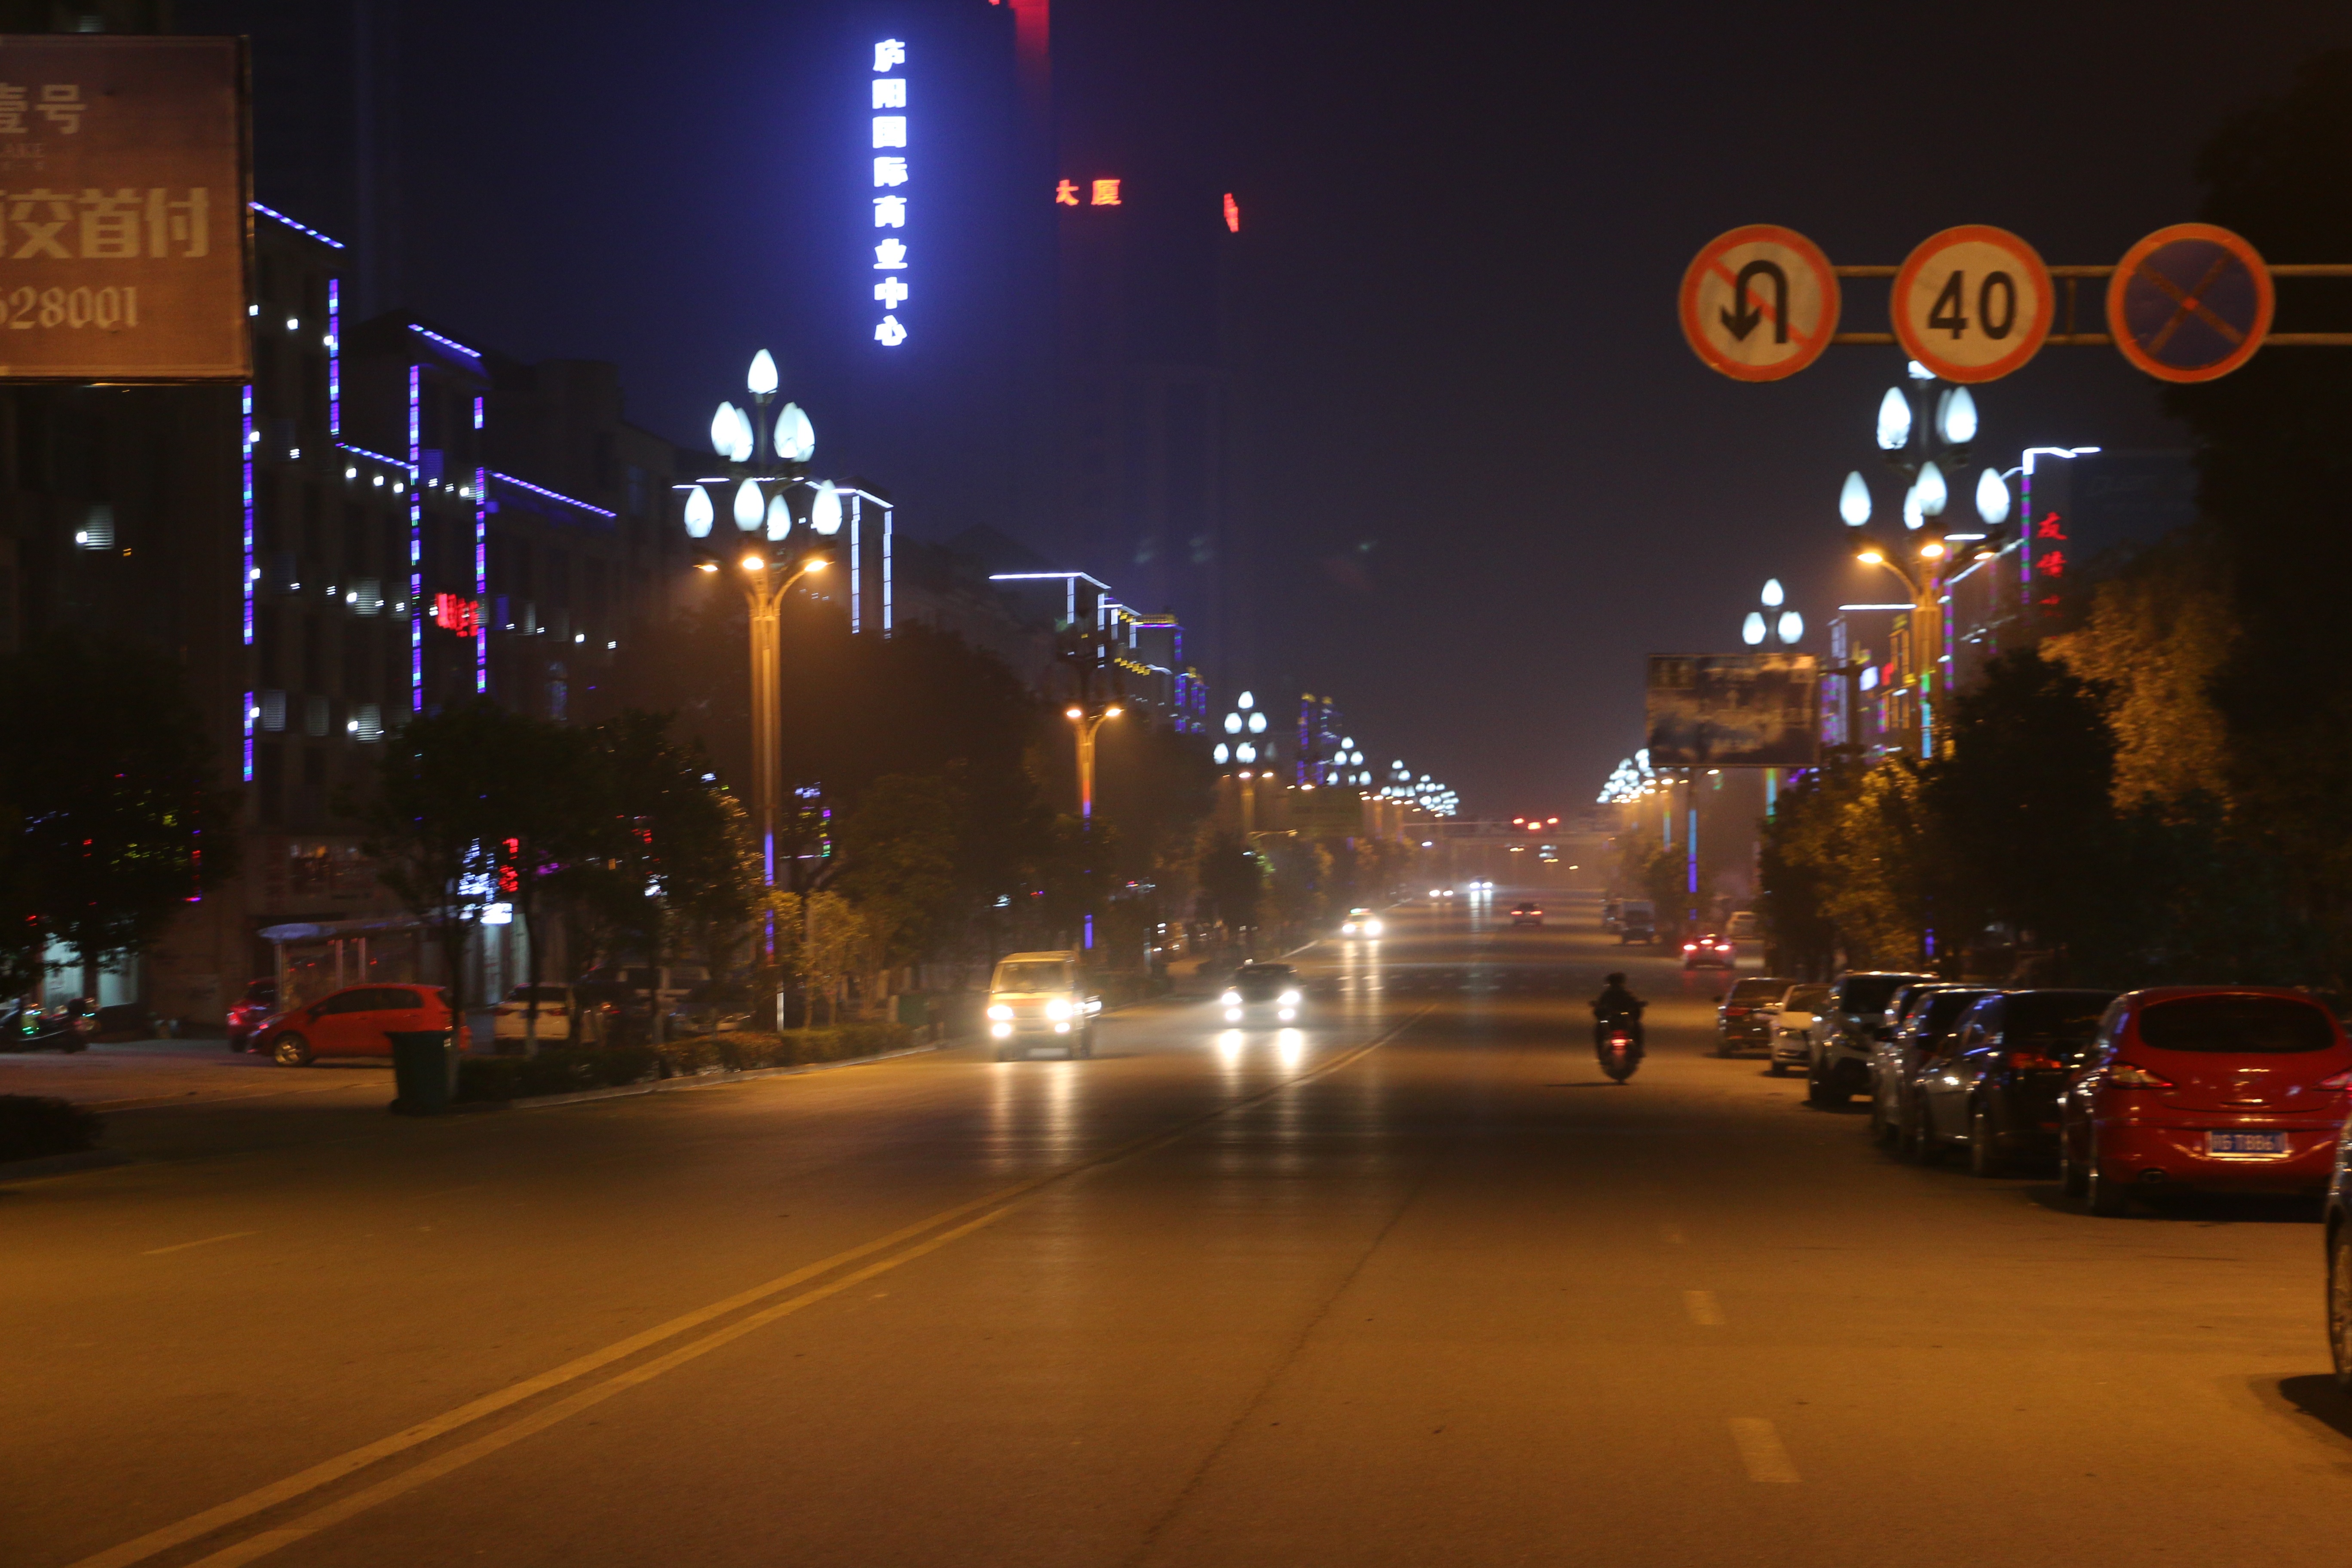
light, night, evening, lighting, midnight